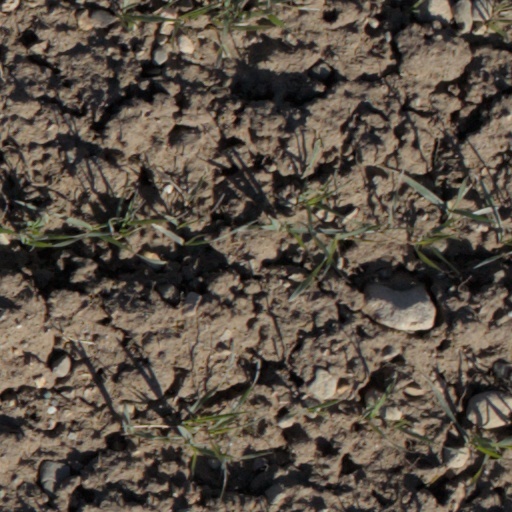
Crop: wheat